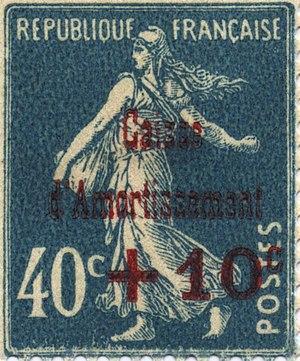
Type Semeuse camée, série Amortissement, 40 c. + 10 c.
Voir la page de chaque timbre pour une description détaillée.